Salvino Salvini

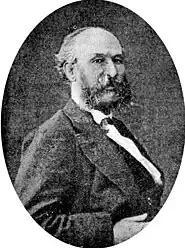
Salvino Salvini (date unknown)

Salvino Salvini (26 March 1824, Livorno - 4 June 1899, Arezzo) was an Italian sculptor; best known for his grave monuments.